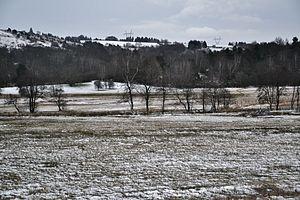
Paysage enneigé sur le plateau de Millevaches, près de La Nouaille (Creuse, France)
Le plateau de Millevaches, parfois appelé « Montagne limousine », est un grand plateau granitique français situé en Nouvelle-Aquitaine, dans l'historique Limousin, dont il constitue la partie la plus élevée. Il s'étend pour sa majeure partie sur un large quart nord-est du département de la Corrèze, occupe aussi le quart sud de la Creuse et déborde sur l'extrême sud-est de la Haute-Vienne.